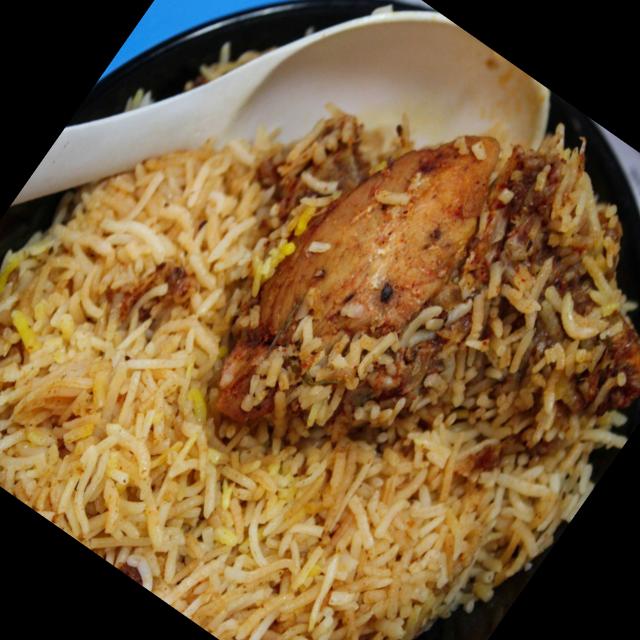
Dish: biryani